Kazimierz Ostrowski

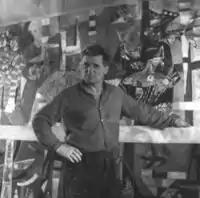
Kazimierz Ostrowski, 1960

Kazimierz Ostrowski was born on February 14, 1917, in Berlin. In 1920 his family moved to Poznań. In 1934 Ostrowski left for Gdynia where together with his brother Zygmunt he painted signs and names of ships (among others SS Kościuszko and MS Batory).